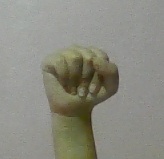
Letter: saad